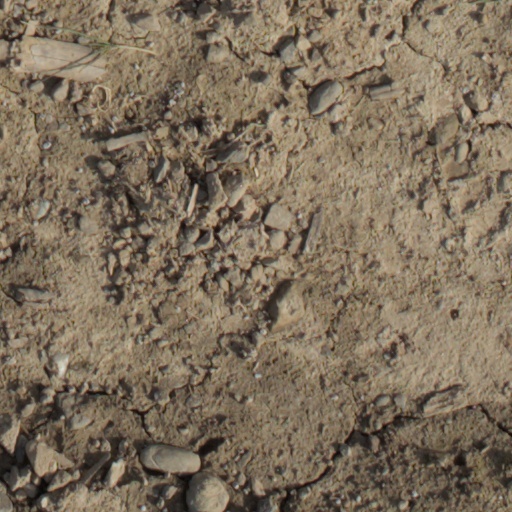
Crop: wheat